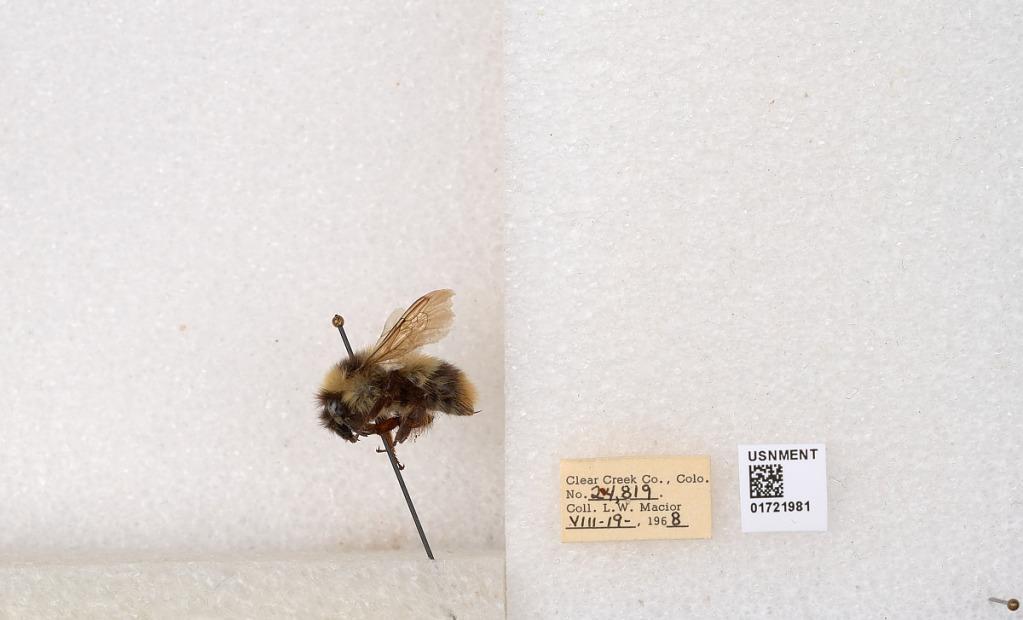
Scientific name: Bombus kirbyellus
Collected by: L. Macior
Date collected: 1968-8-19
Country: United States
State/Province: Colorado
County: Clear Creek
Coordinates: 39.6891, -105.644